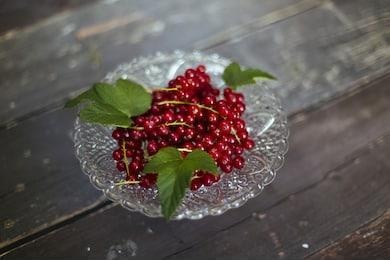
Label: redcurrant